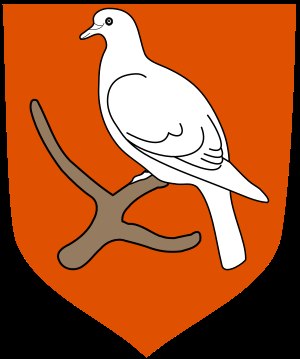
Morsø Kommune
Kommunevåben
Morsø Kommune i Viborg Amt blev dannet ved kommunalreformen i 1970. Ved strukturreformen i 2007 forblev kommunens omfang uændret, men den kom under Region Nordjylland.